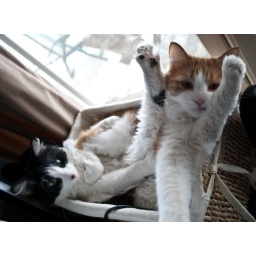
2 cats in a basket